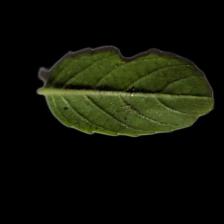
Plant: Tulsi